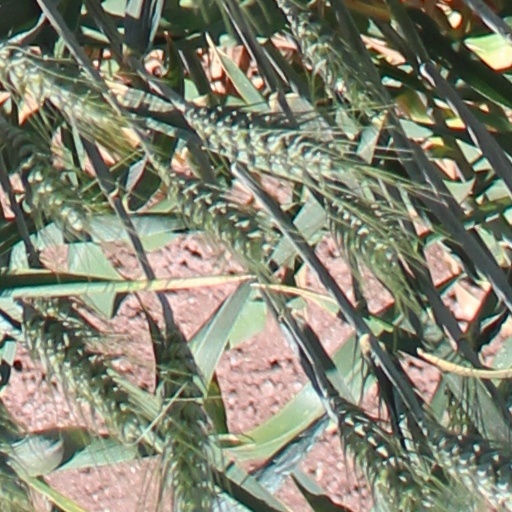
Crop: wheat